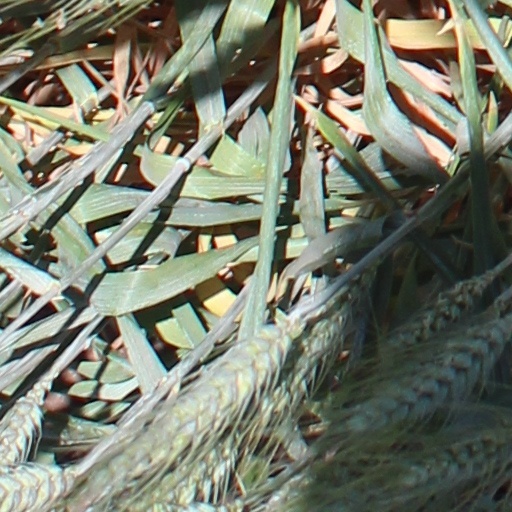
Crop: wheat